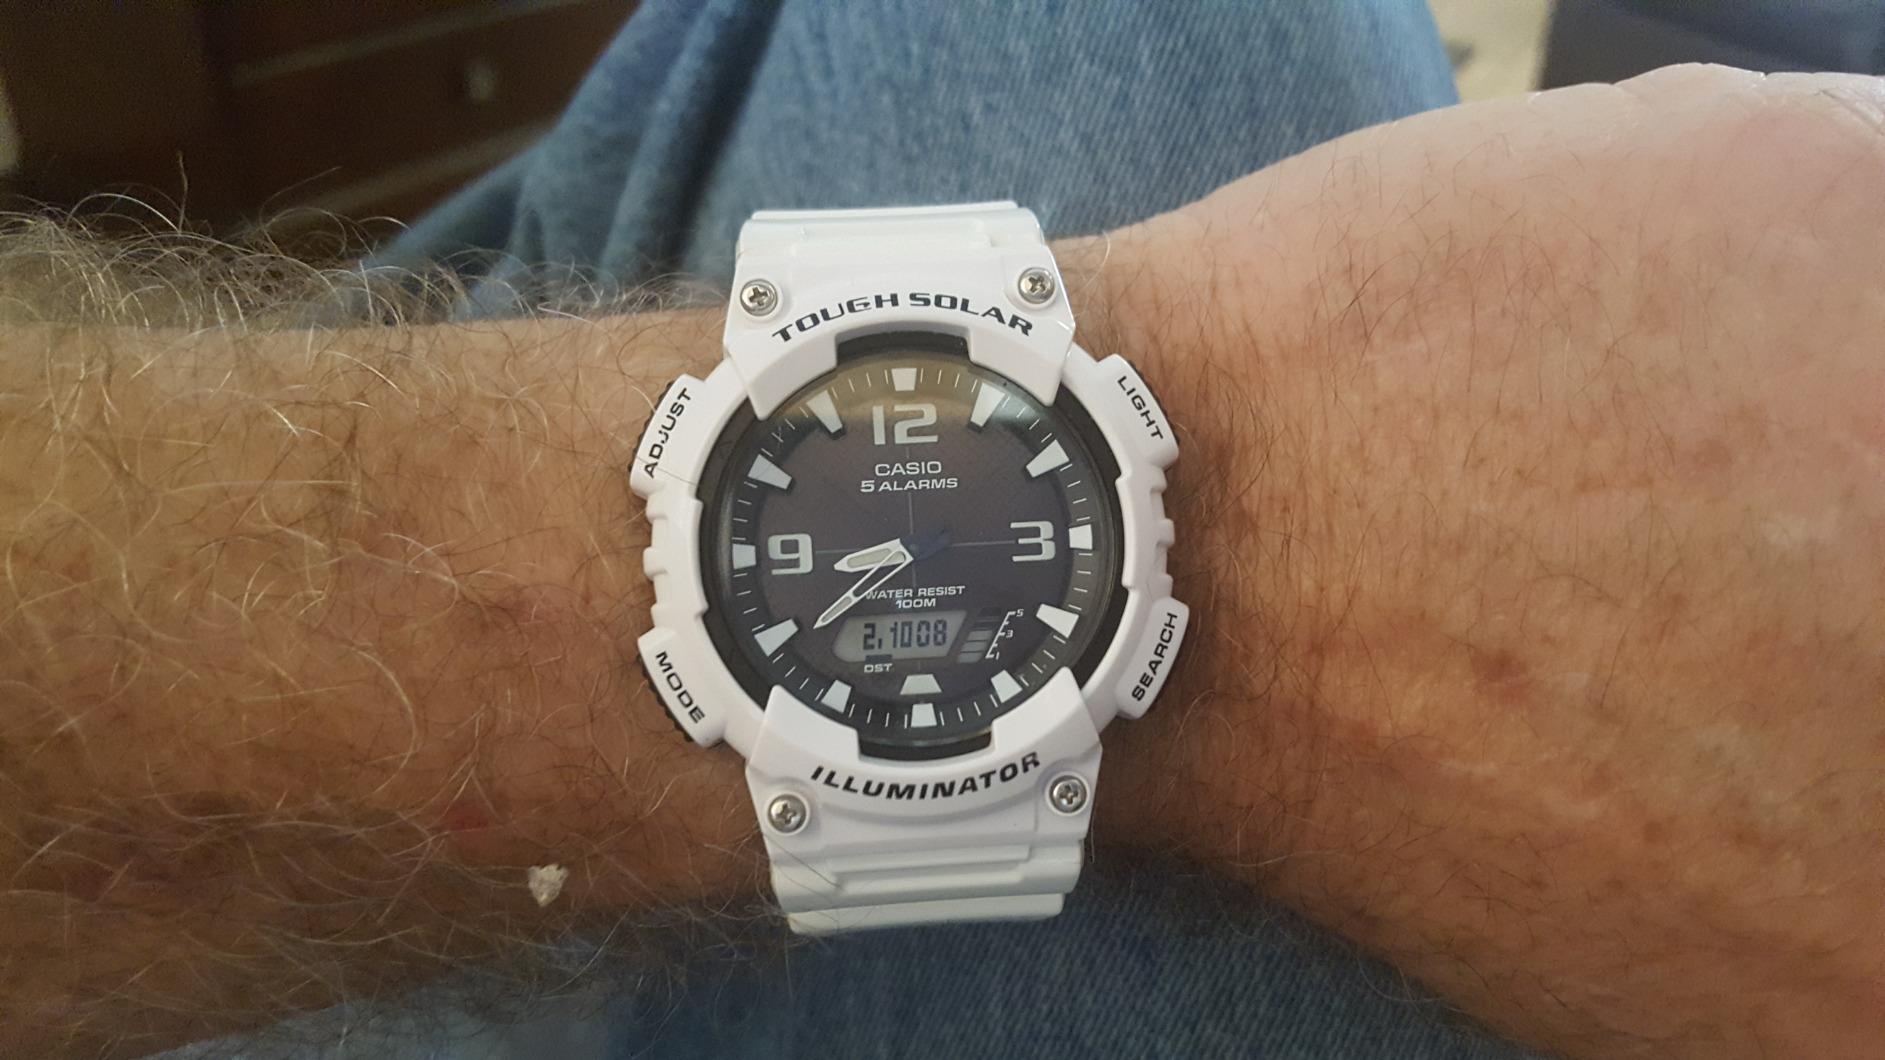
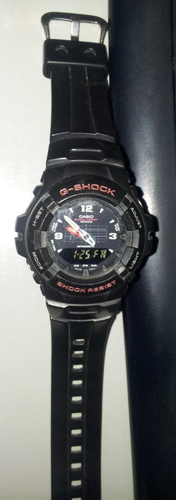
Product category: accessories_watch
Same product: no